Avram Iancu

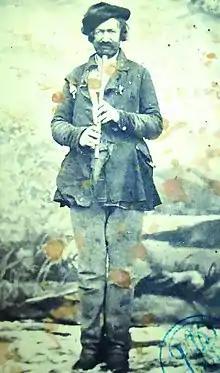
Iancu in his later years, after his nervous breakdown

Iancu became a law clerk in Târgu Mureș, and it was there that he learned about the events of March 1848 in Vienna and Pest. His attitude at the time showed the nature of the conflict that was to engulf Transylvania: while Iancu welcomed the transition, he was indignant that Hungarian revolutionaries (many of whom were landowners) refused to debate the abolition of serfdom (which at the time was the state of the majority of the Romanian population in Transylvania).